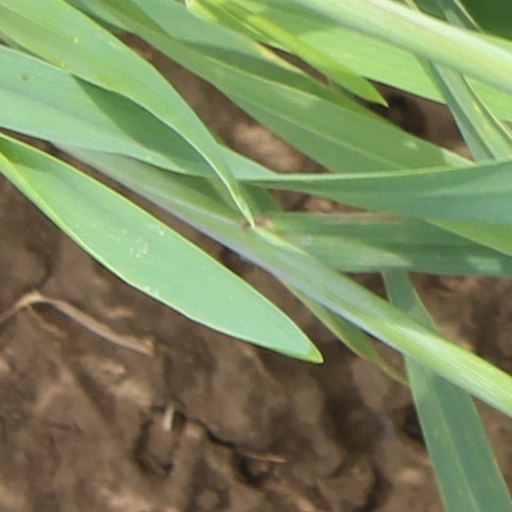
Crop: wheat